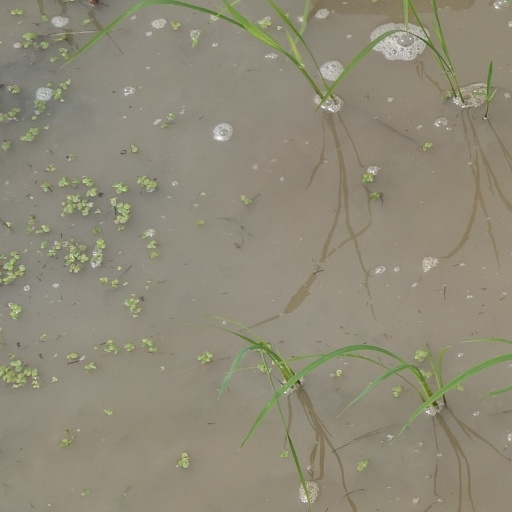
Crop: rice